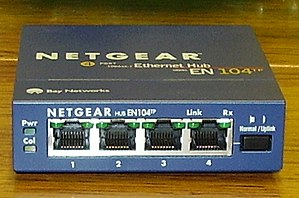
Hub (datanetværk)
4-ports Ethernethub
En hub er et stykke netudstyr med to eller flere porte.